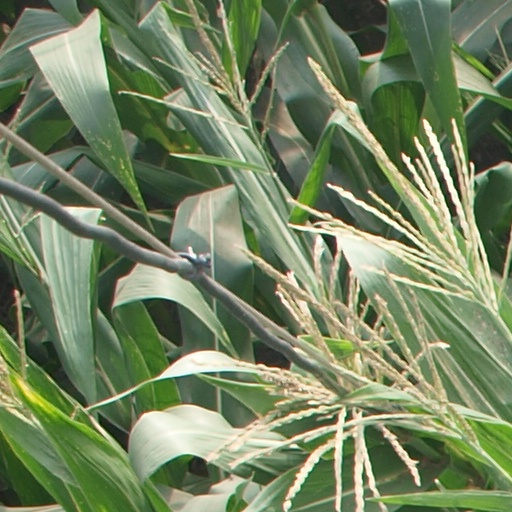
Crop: maize; corn